Mozart Medal (Mozartgemeinde)

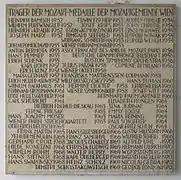
Mozartgemeinde Wien – Recipients of the Mozart Medal – Deutschordenshof

The Mozart Medal of the Mozartgemeinde Wien was a music award named after Wolfgang Amadeus Mozart.